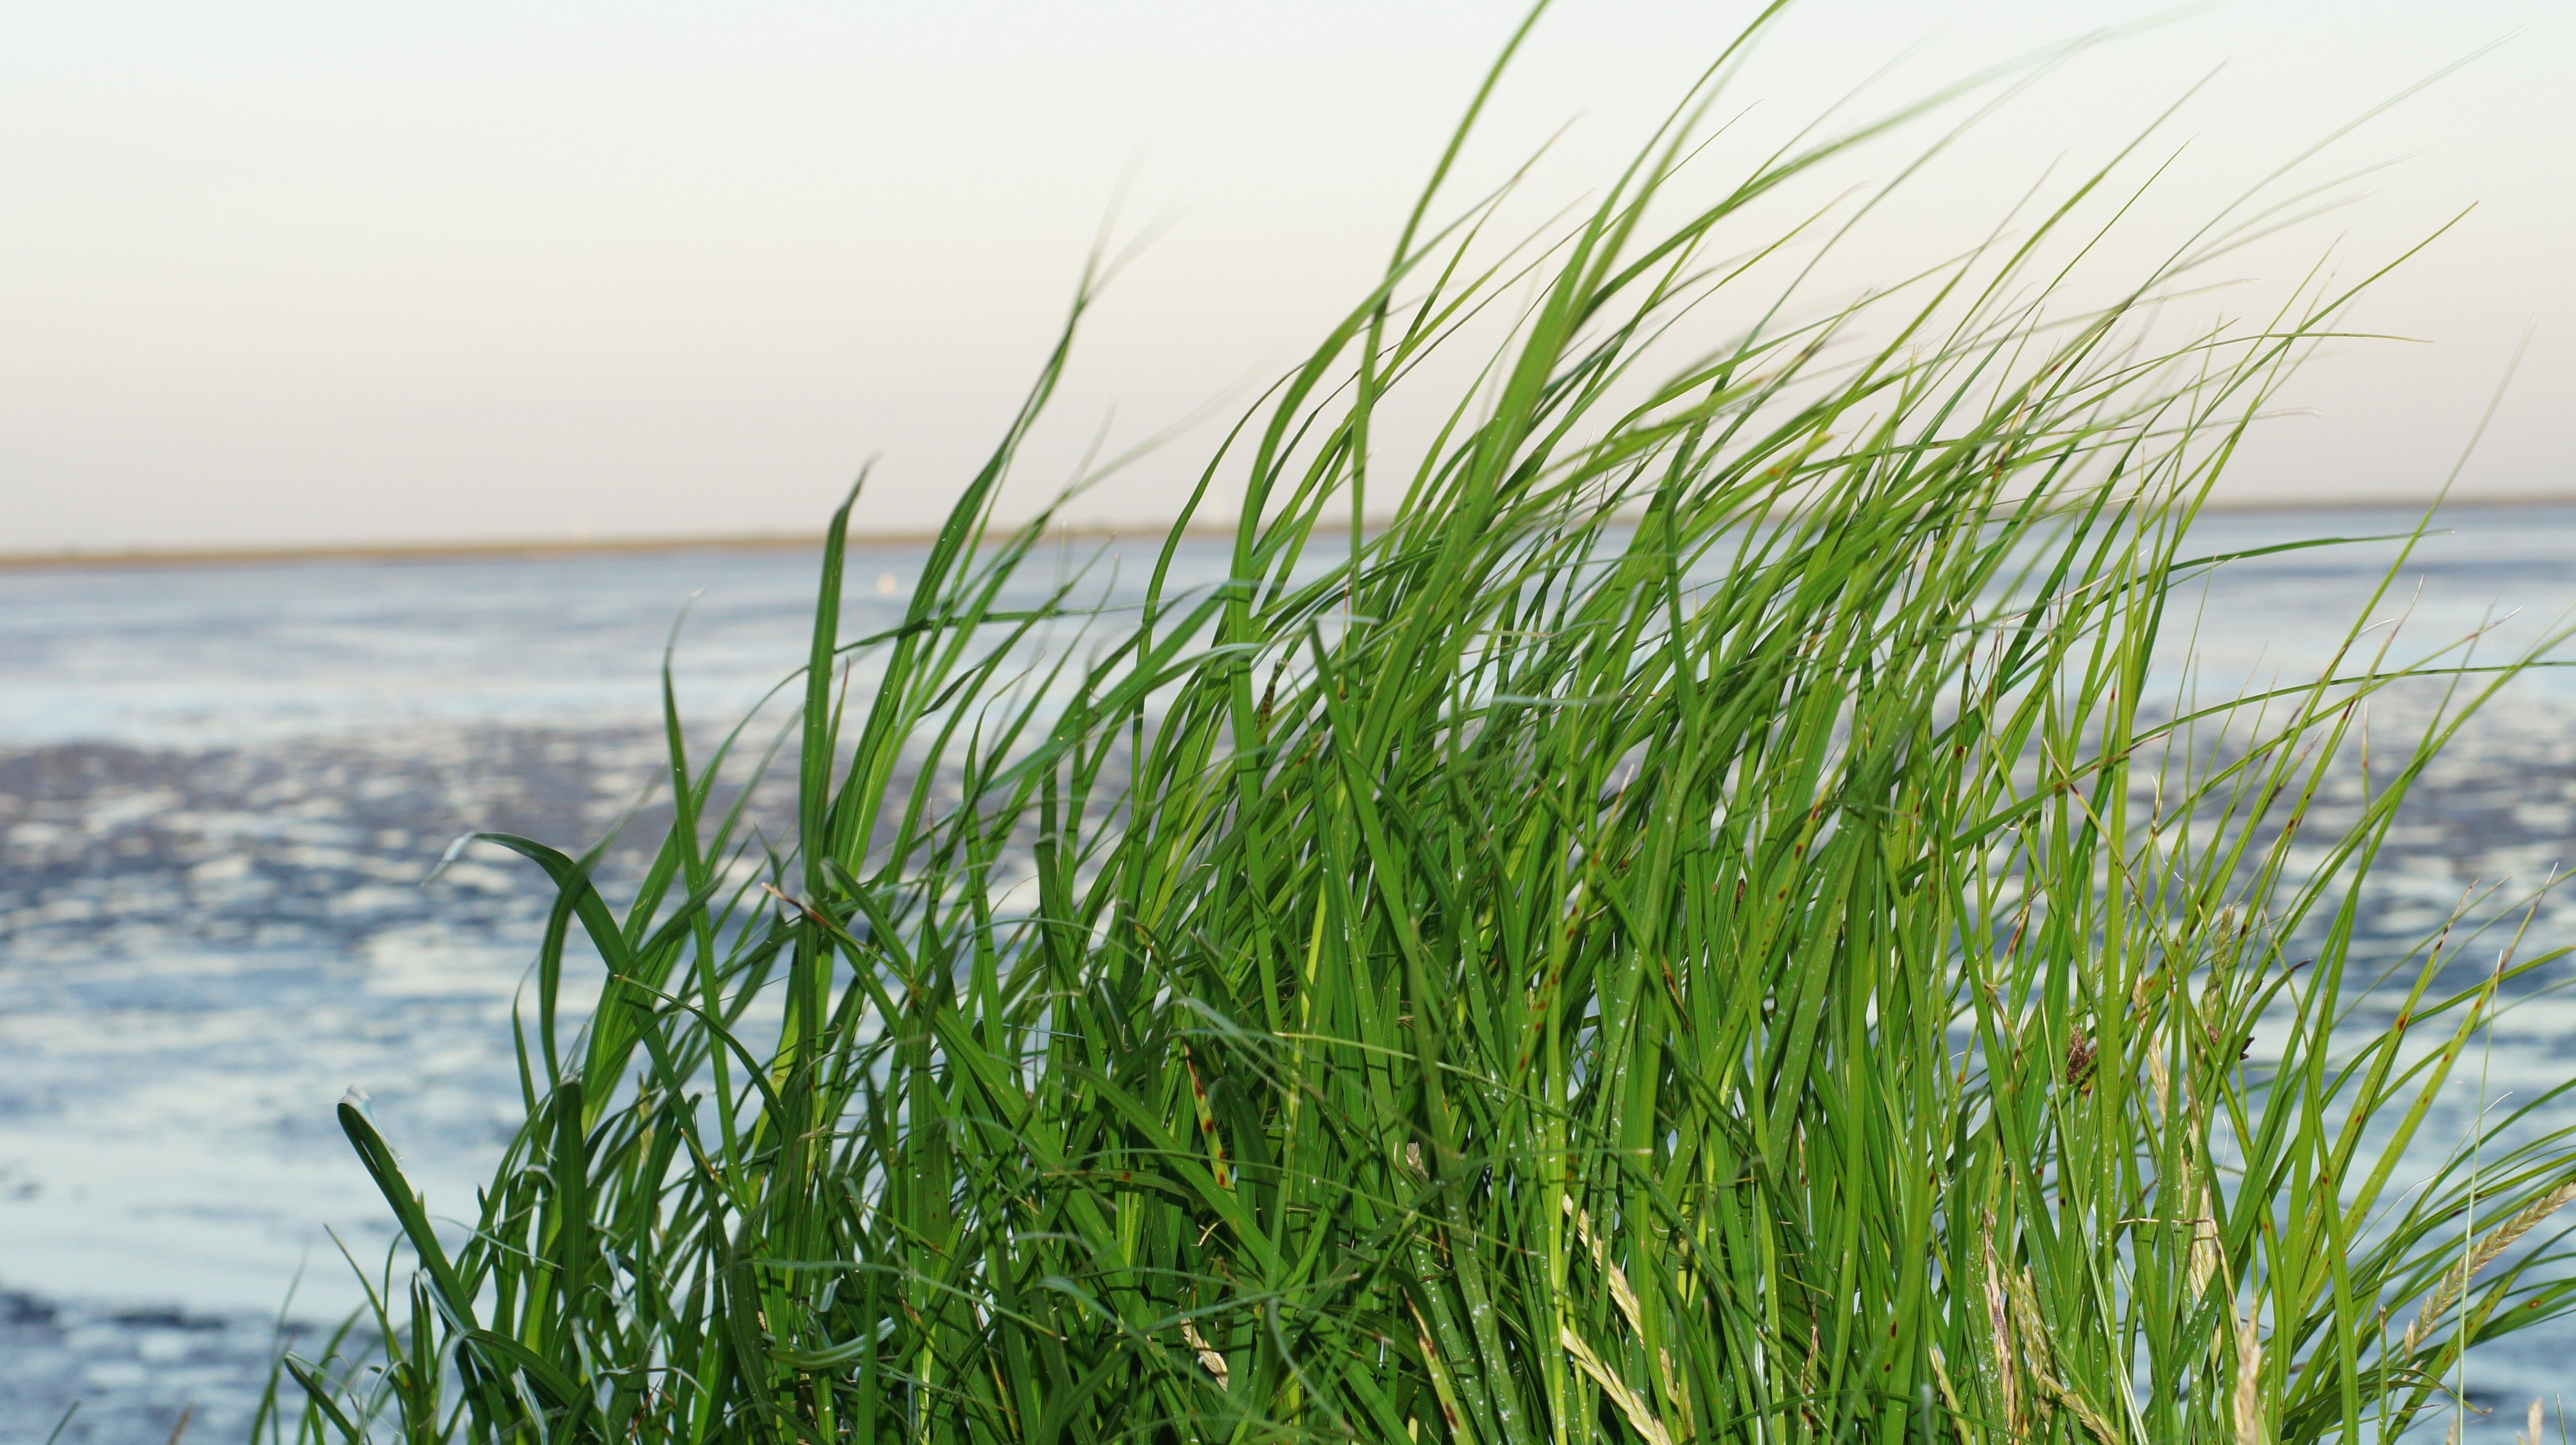
grass, plant, field, lawn, prairie, green, grassland, north sea, wadden sea, flowering plant, watts, grass family, land plant, phragmites